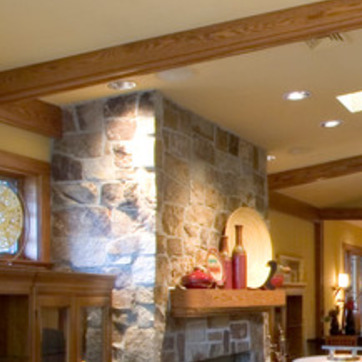
Material: stone